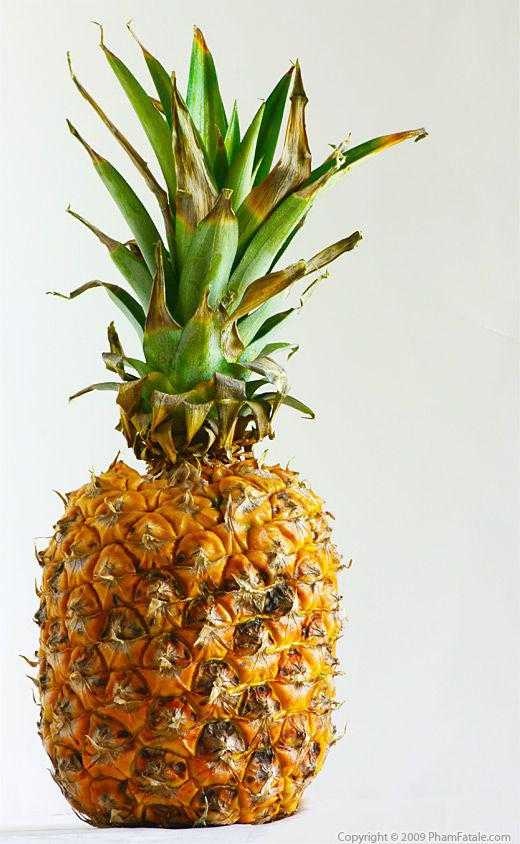
Label: Pineapple